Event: Nepal Earthquake
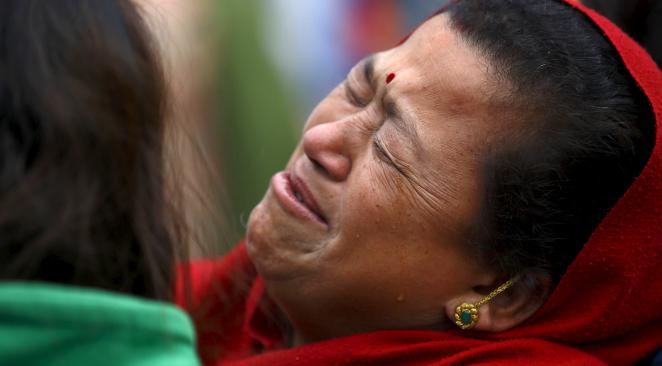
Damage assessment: damage